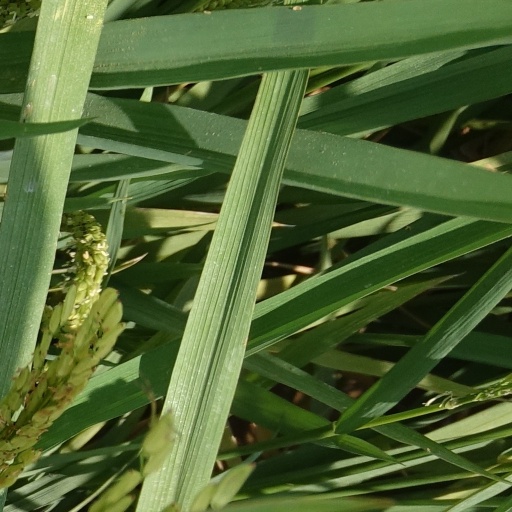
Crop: rice